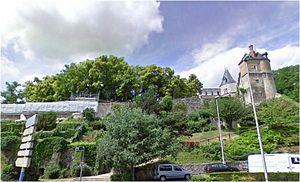
Montargis, Loiret. Le Château vu de la rue du Château au carrefour Henri Perruchot.
Le château de Montargis est un château fort français et une ancienne résidence royale aujourd'hui en grande partie ruinée, situé à Montargis dans le département du Loiret en région Centre Val de Loire.